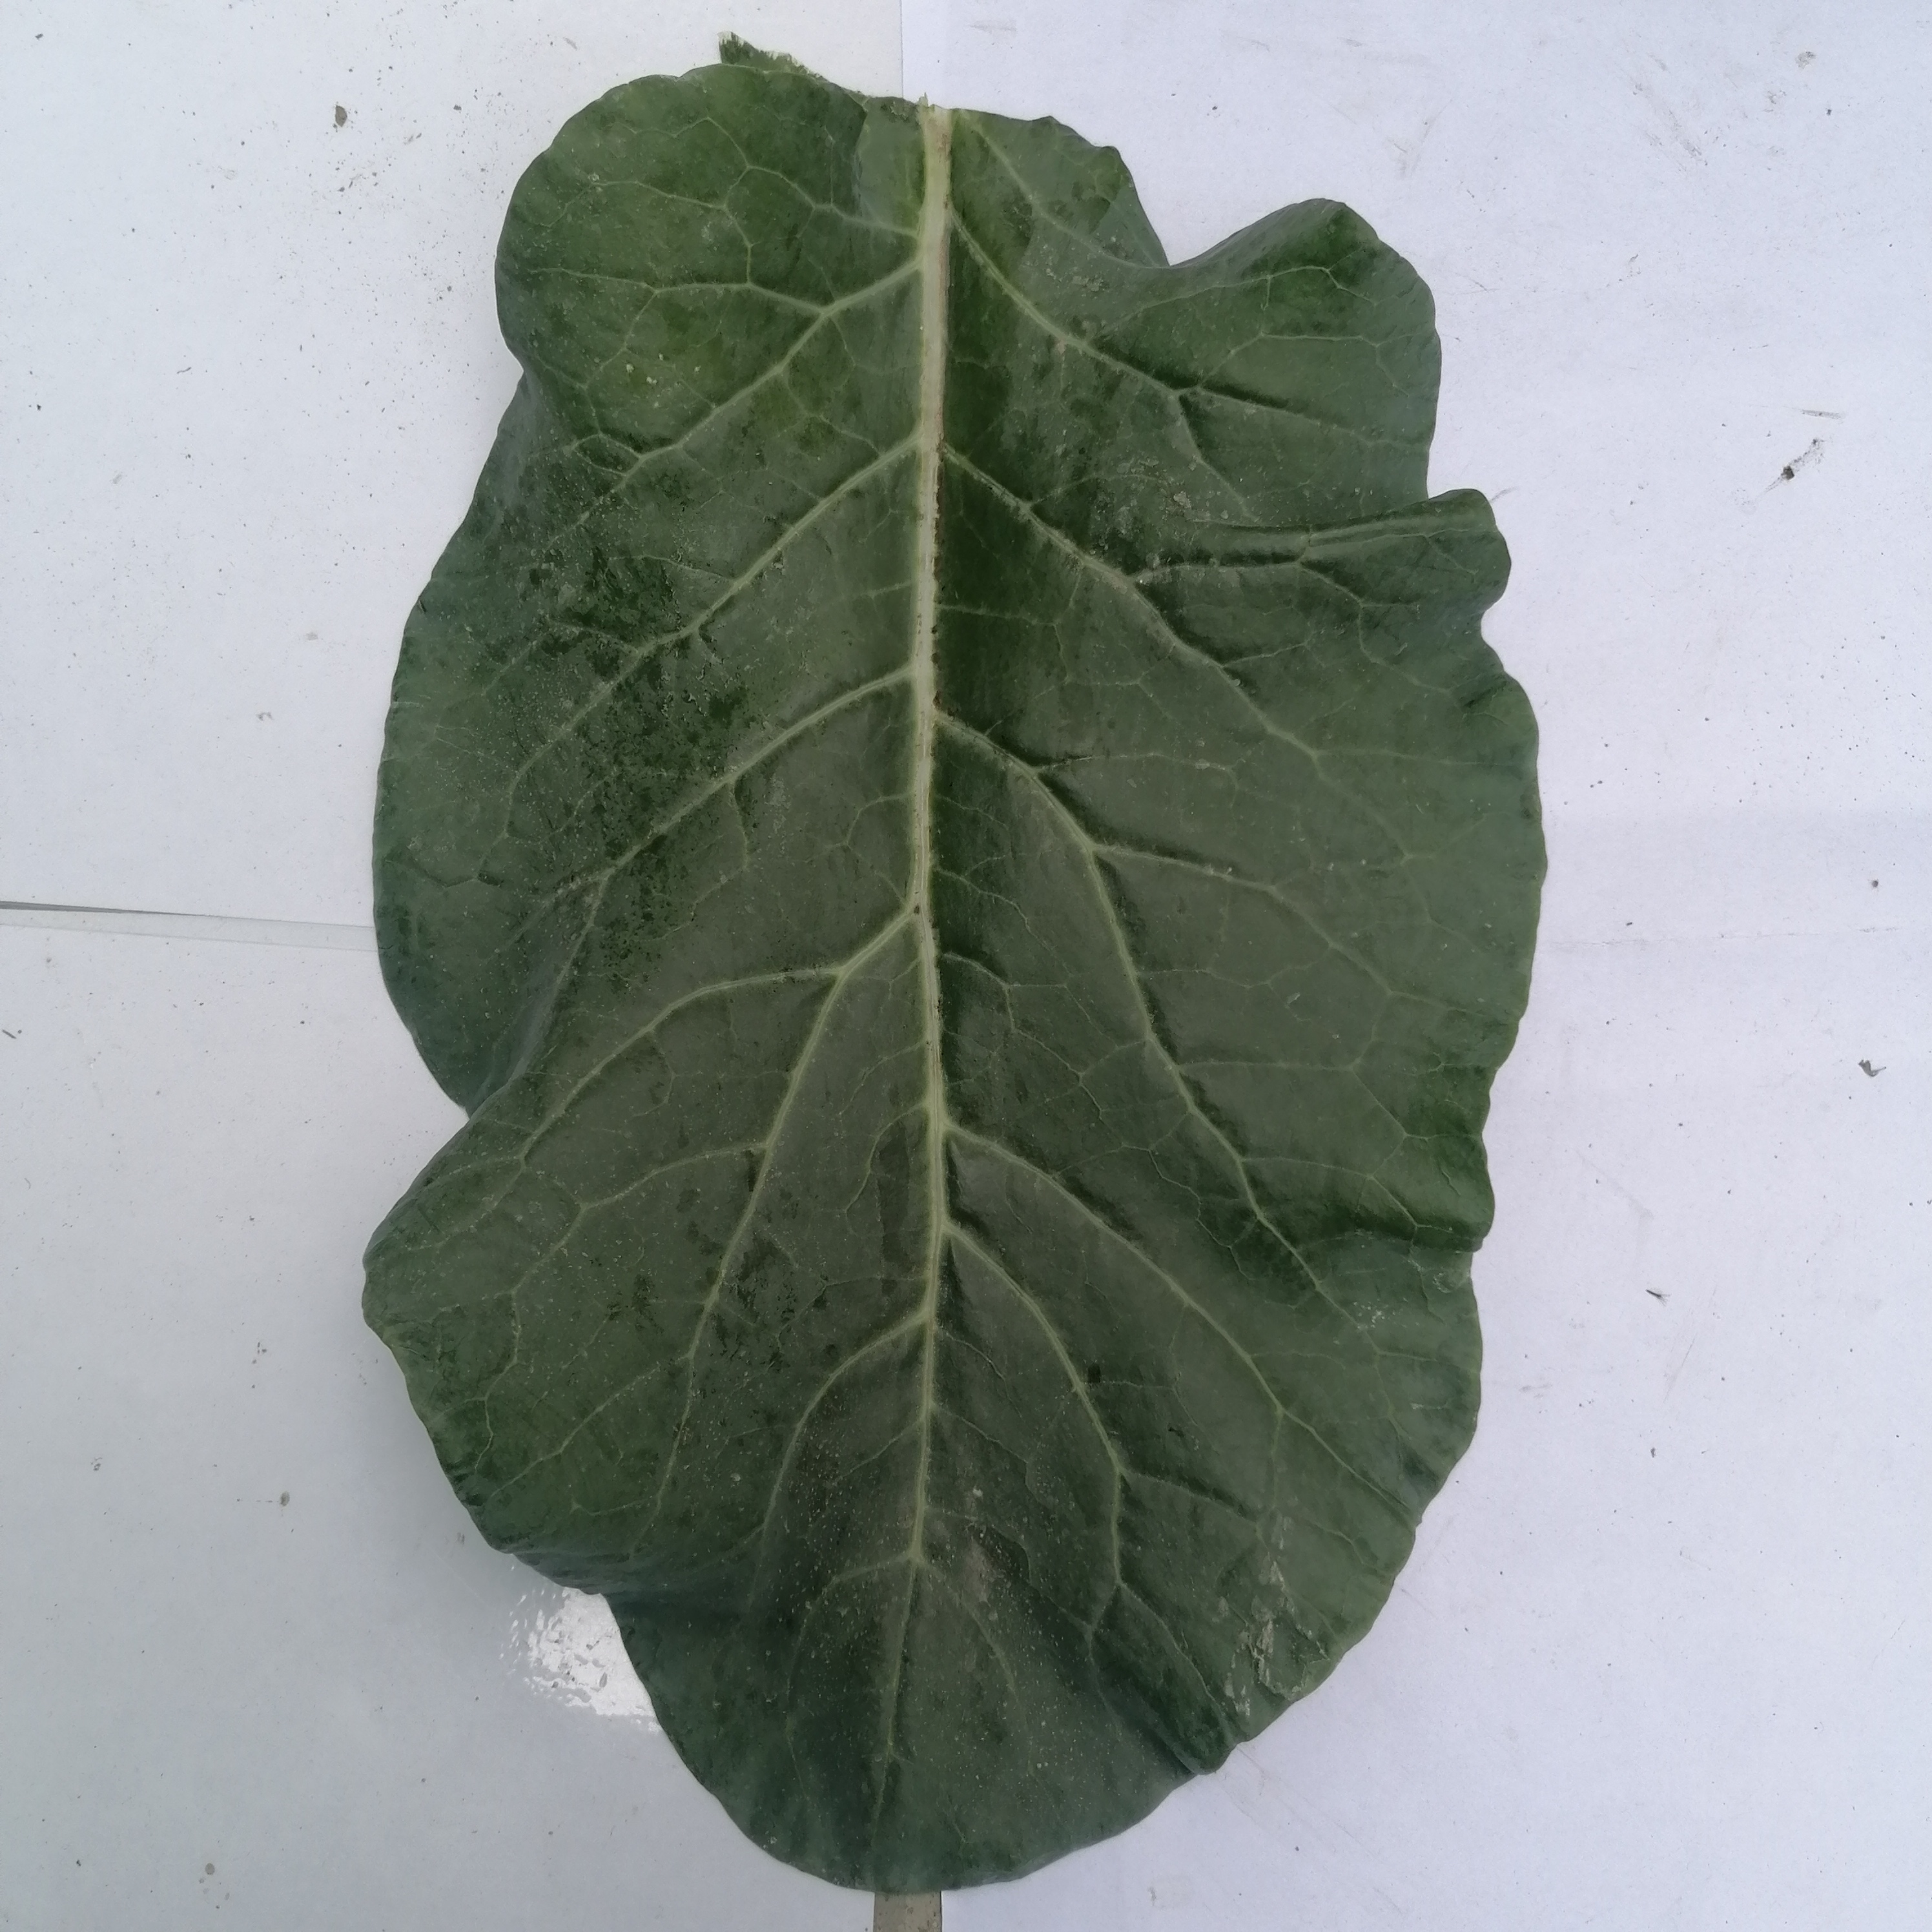
Label: Healthy